Autódromo de Tocancipá

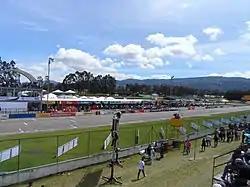

Based on an idea launched in 1980, Autódromo de Tocancipá was inaugurated on 7 February 1982, two years after Autódromo Ricardo Mejía was demolished.